Lymph node metastasis

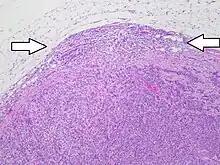
Histopathology of a lymph node with metastatic invasive ductal carcinoma from the breast, H&E stain, with the presence of extranodal (or "extracapsular") extension (arrows), as tumor outside the fibrous capsule of the lymph node.

Generally, metastases form first in the lymph nodes that are closest to the primary tumor. This is because the lymphatic fluid (lymph) of the cancerous organ or tissue flows first to these nearby lymph nodes. The tumor cells reach the lymph nodes via this lymphatic pathway, where they remain and proliferate. These spreading cancer cells grow in the lymph nodes, which causes the affected lymph nodes to get bigger.